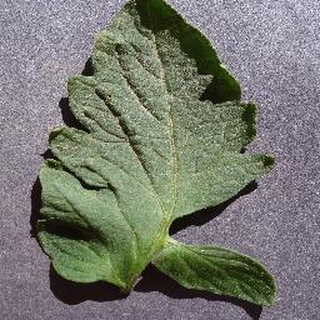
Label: healthy_tomato